Guilherme Seta

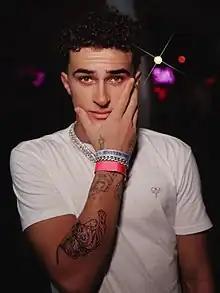
Guilherme Seta in 2023.

Guilherme Seta de Morais Souza (born December 17, 2002) is a Brazilian actor. He became known from childhood when he played Davi in the remake of the Brazilian telenovela Carrossel, SBT (2012).